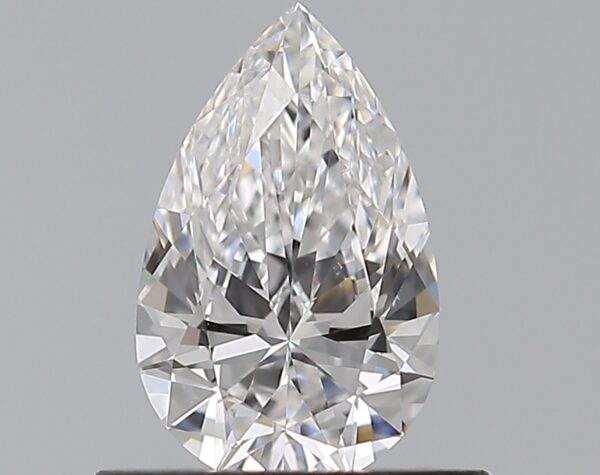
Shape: pear
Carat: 0.5
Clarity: VVS1
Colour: D
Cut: EX
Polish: EX
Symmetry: EX
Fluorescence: N
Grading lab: GIA
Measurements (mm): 7.28 x 4.55 x 2.6